Heckenberg

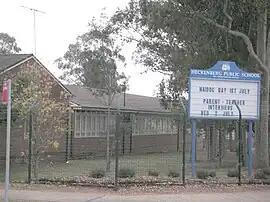
Heckenberg Public School in 2009

Heckenberg is a suburb in south-western Sydney, in the state of New South Wales, Australia 36 kilometres west of the Sydney central business district, in the local government area of the City of Liverpool.